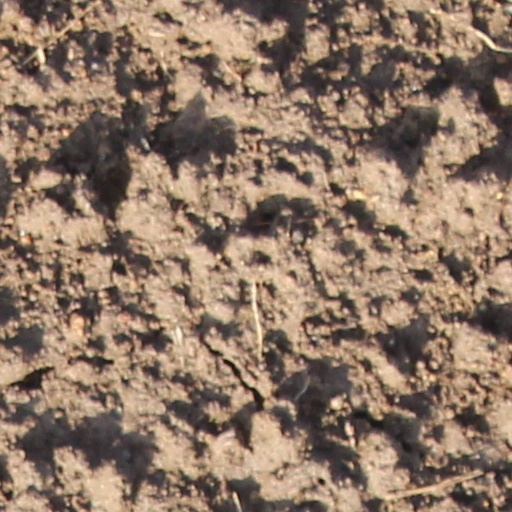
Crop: wheat